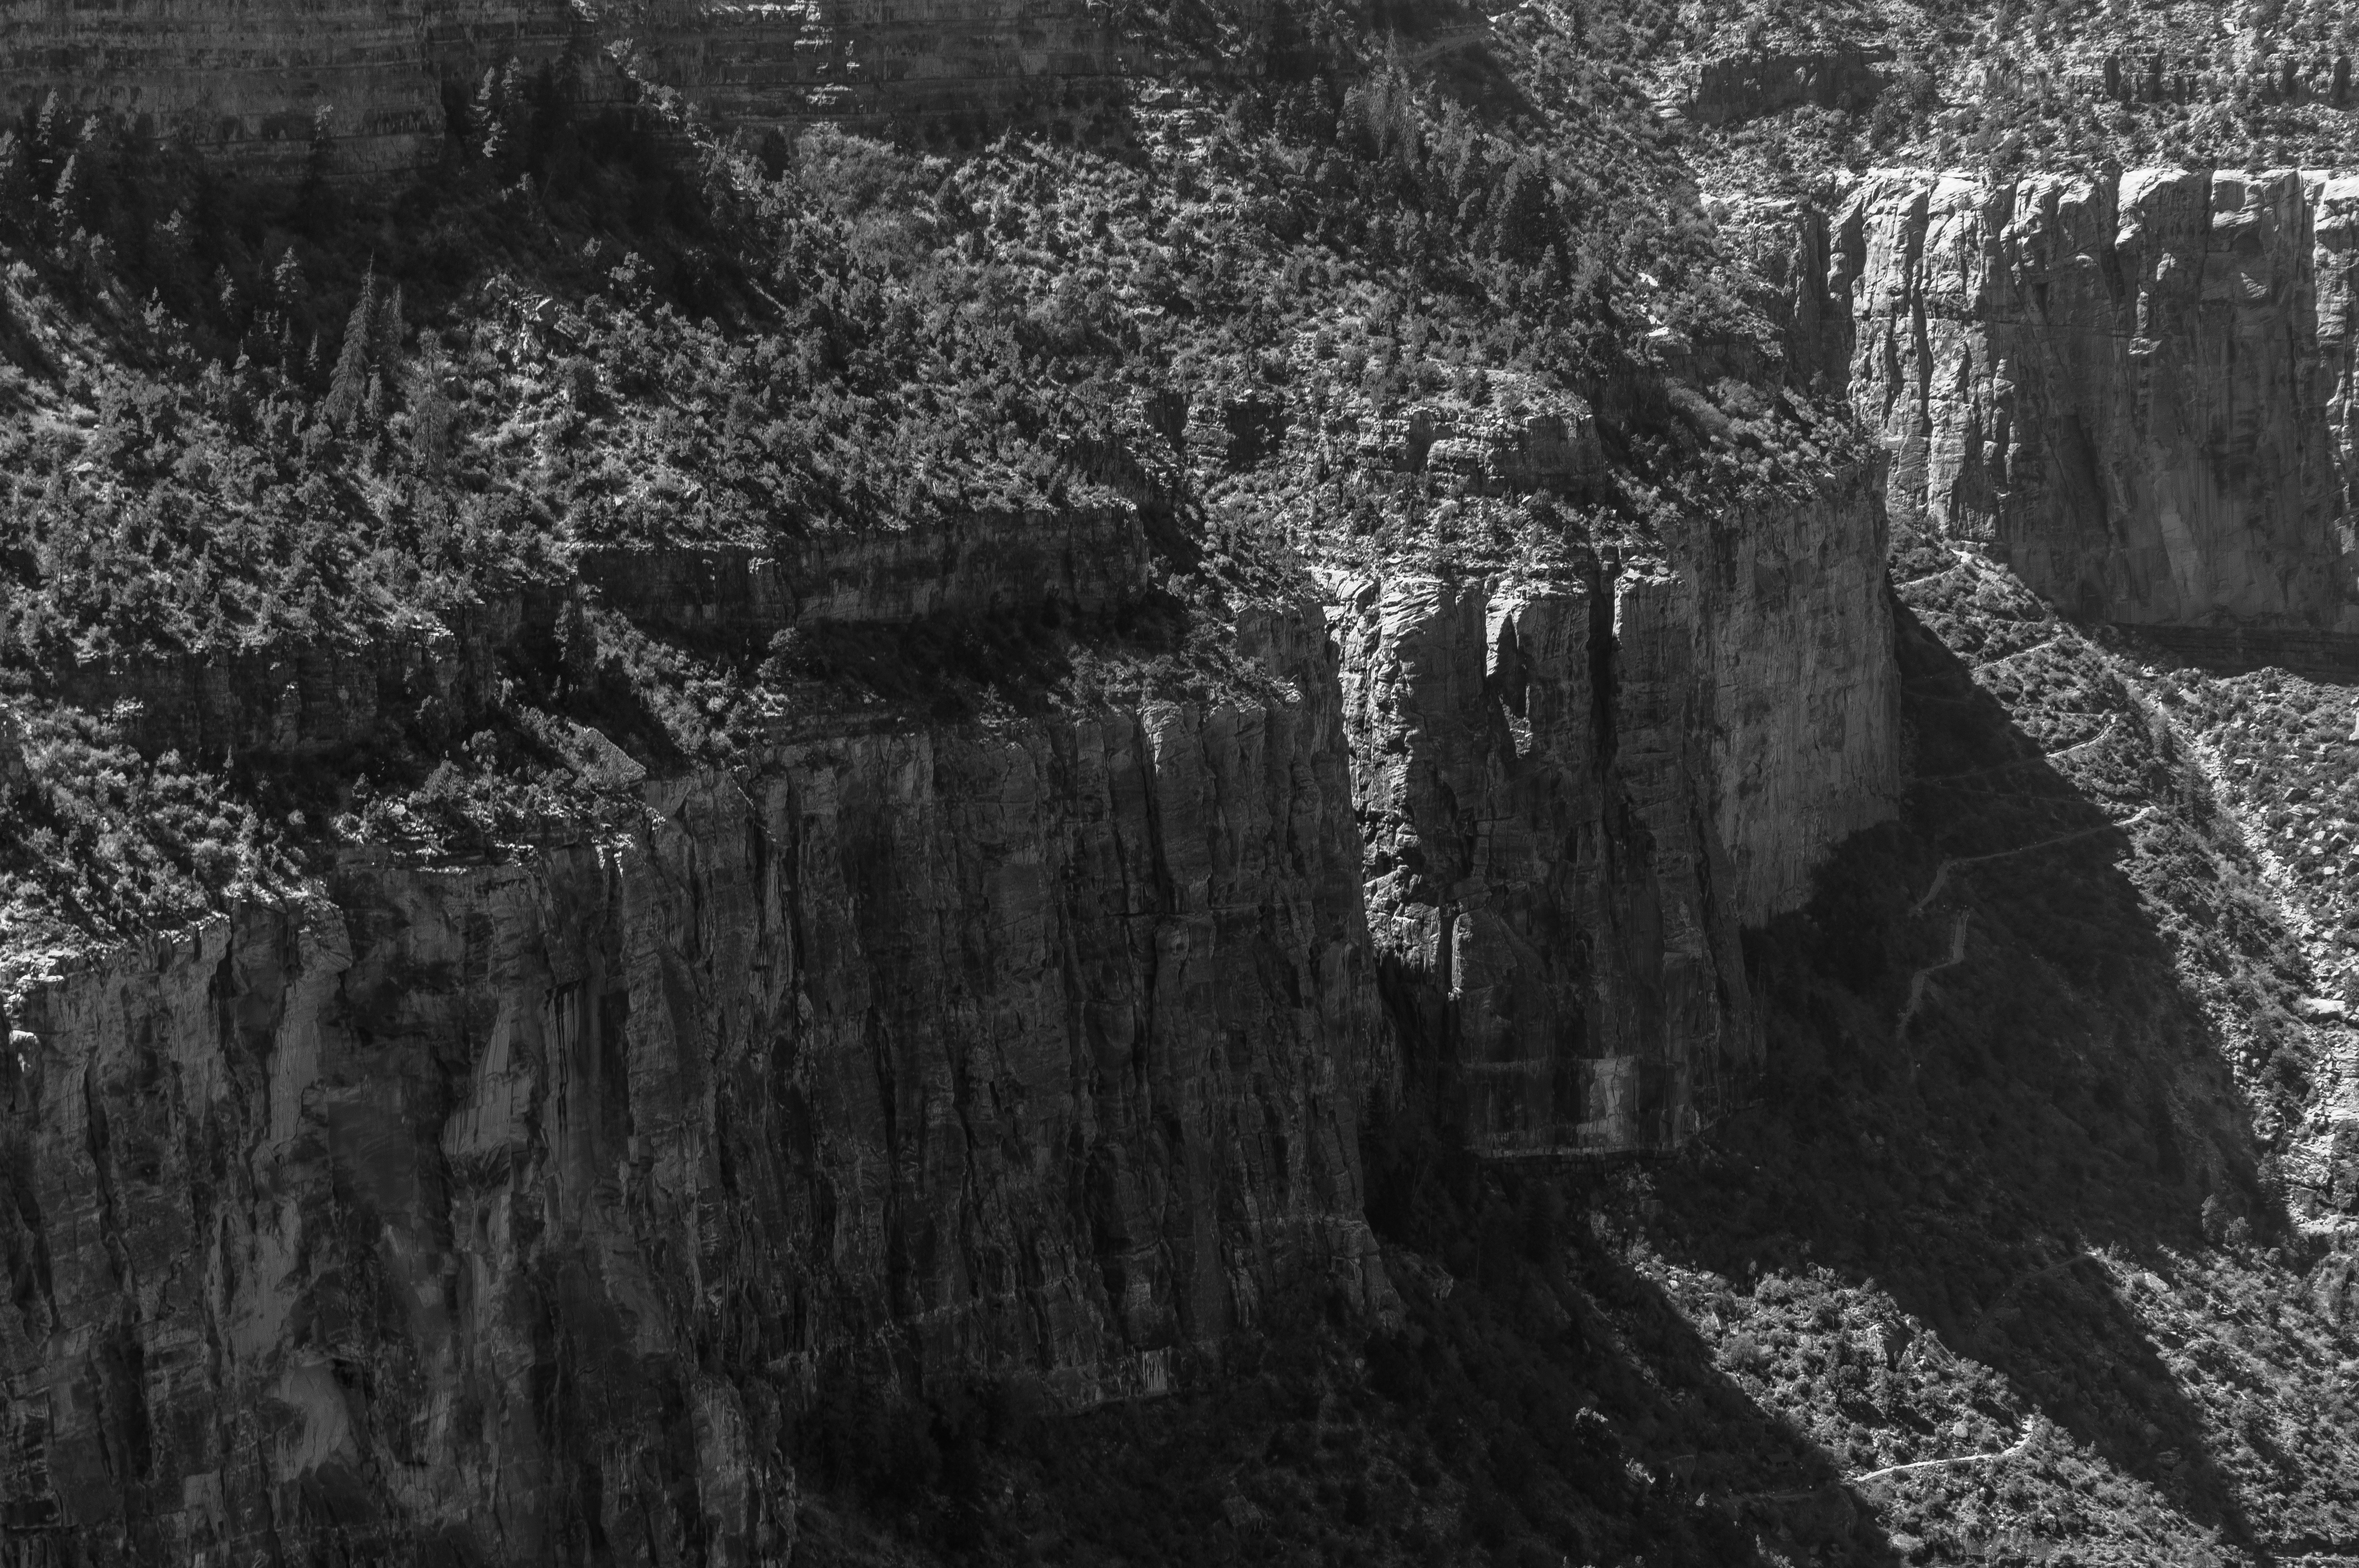
tree, nature, forest, rock, black and white, darkness, black, monochrome, material, habitat, monochrome photography, natural environment, woody plant